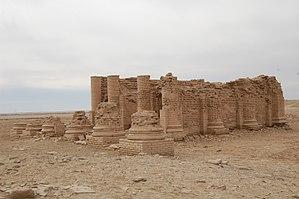
Uruk est une ville de l'ancienne Mésopotamie, dans le sud de l'Irak. Le site est aujourd'hui appelé Warka, terme dérivé de son nom antique, qui vient de l'akkadien, lui-même issu du nom sumérien ou pré-sumérien Unug, et qui a aussi donné l'hébreu Erekh dans la Bible. Le site d'Uruk fut occupé à partir de la période d'Obeïd, et ce jusqu'au IIIᵉ siècle de notre ère. Cette ville joua un rôle très important sur les plans religieux et politiques pendant quatre millénaires.